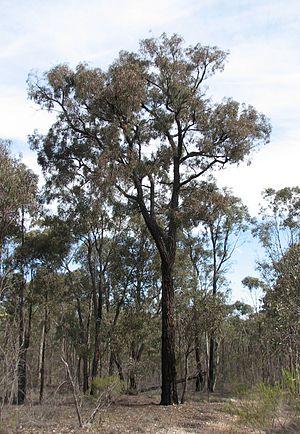
Eucalyptus tricarpa est une espèce d'eucalyptus des sols pauvres des forêts sclérophylles, endémique au Victoria et à la côte sud de la Nouvelle-Galles du Sud en Australie. C'est un grand arbre au tronc droit qui atteint habituellement entre 25 et 35 mètres de hauteur. Il a une écorce brun-noir à rouge-brun profondément sillonnée et persistante sur toutes les branches. Les feuilles sont alternes, lancéolées, ternes concolores et mesurent de 9 à 19 cm de longueur. Les fleurs sont blanches, crème, rose ou rouge.